2nd World Congress of the Communist International

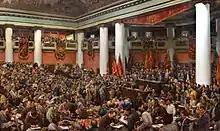
Lenin delivers an address at the Uritsky Theater; 1924 painting by Isaak Brodsky

Following a meal in the Great Hall of Smolny, the delegates, accompanied by thousands of Petrograd workers, marched to the Uritsky Theater where they heard a keynote address on the international situation and the tasks of the Comintern delivered by Lenin. Afterwards the delegates participated in a mass demonstration before gathering at the former stock exchange to see a costume drama called "Spectacle of the Two Worlds" performed by a cast of 3,000.